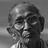
Emotion: neutral